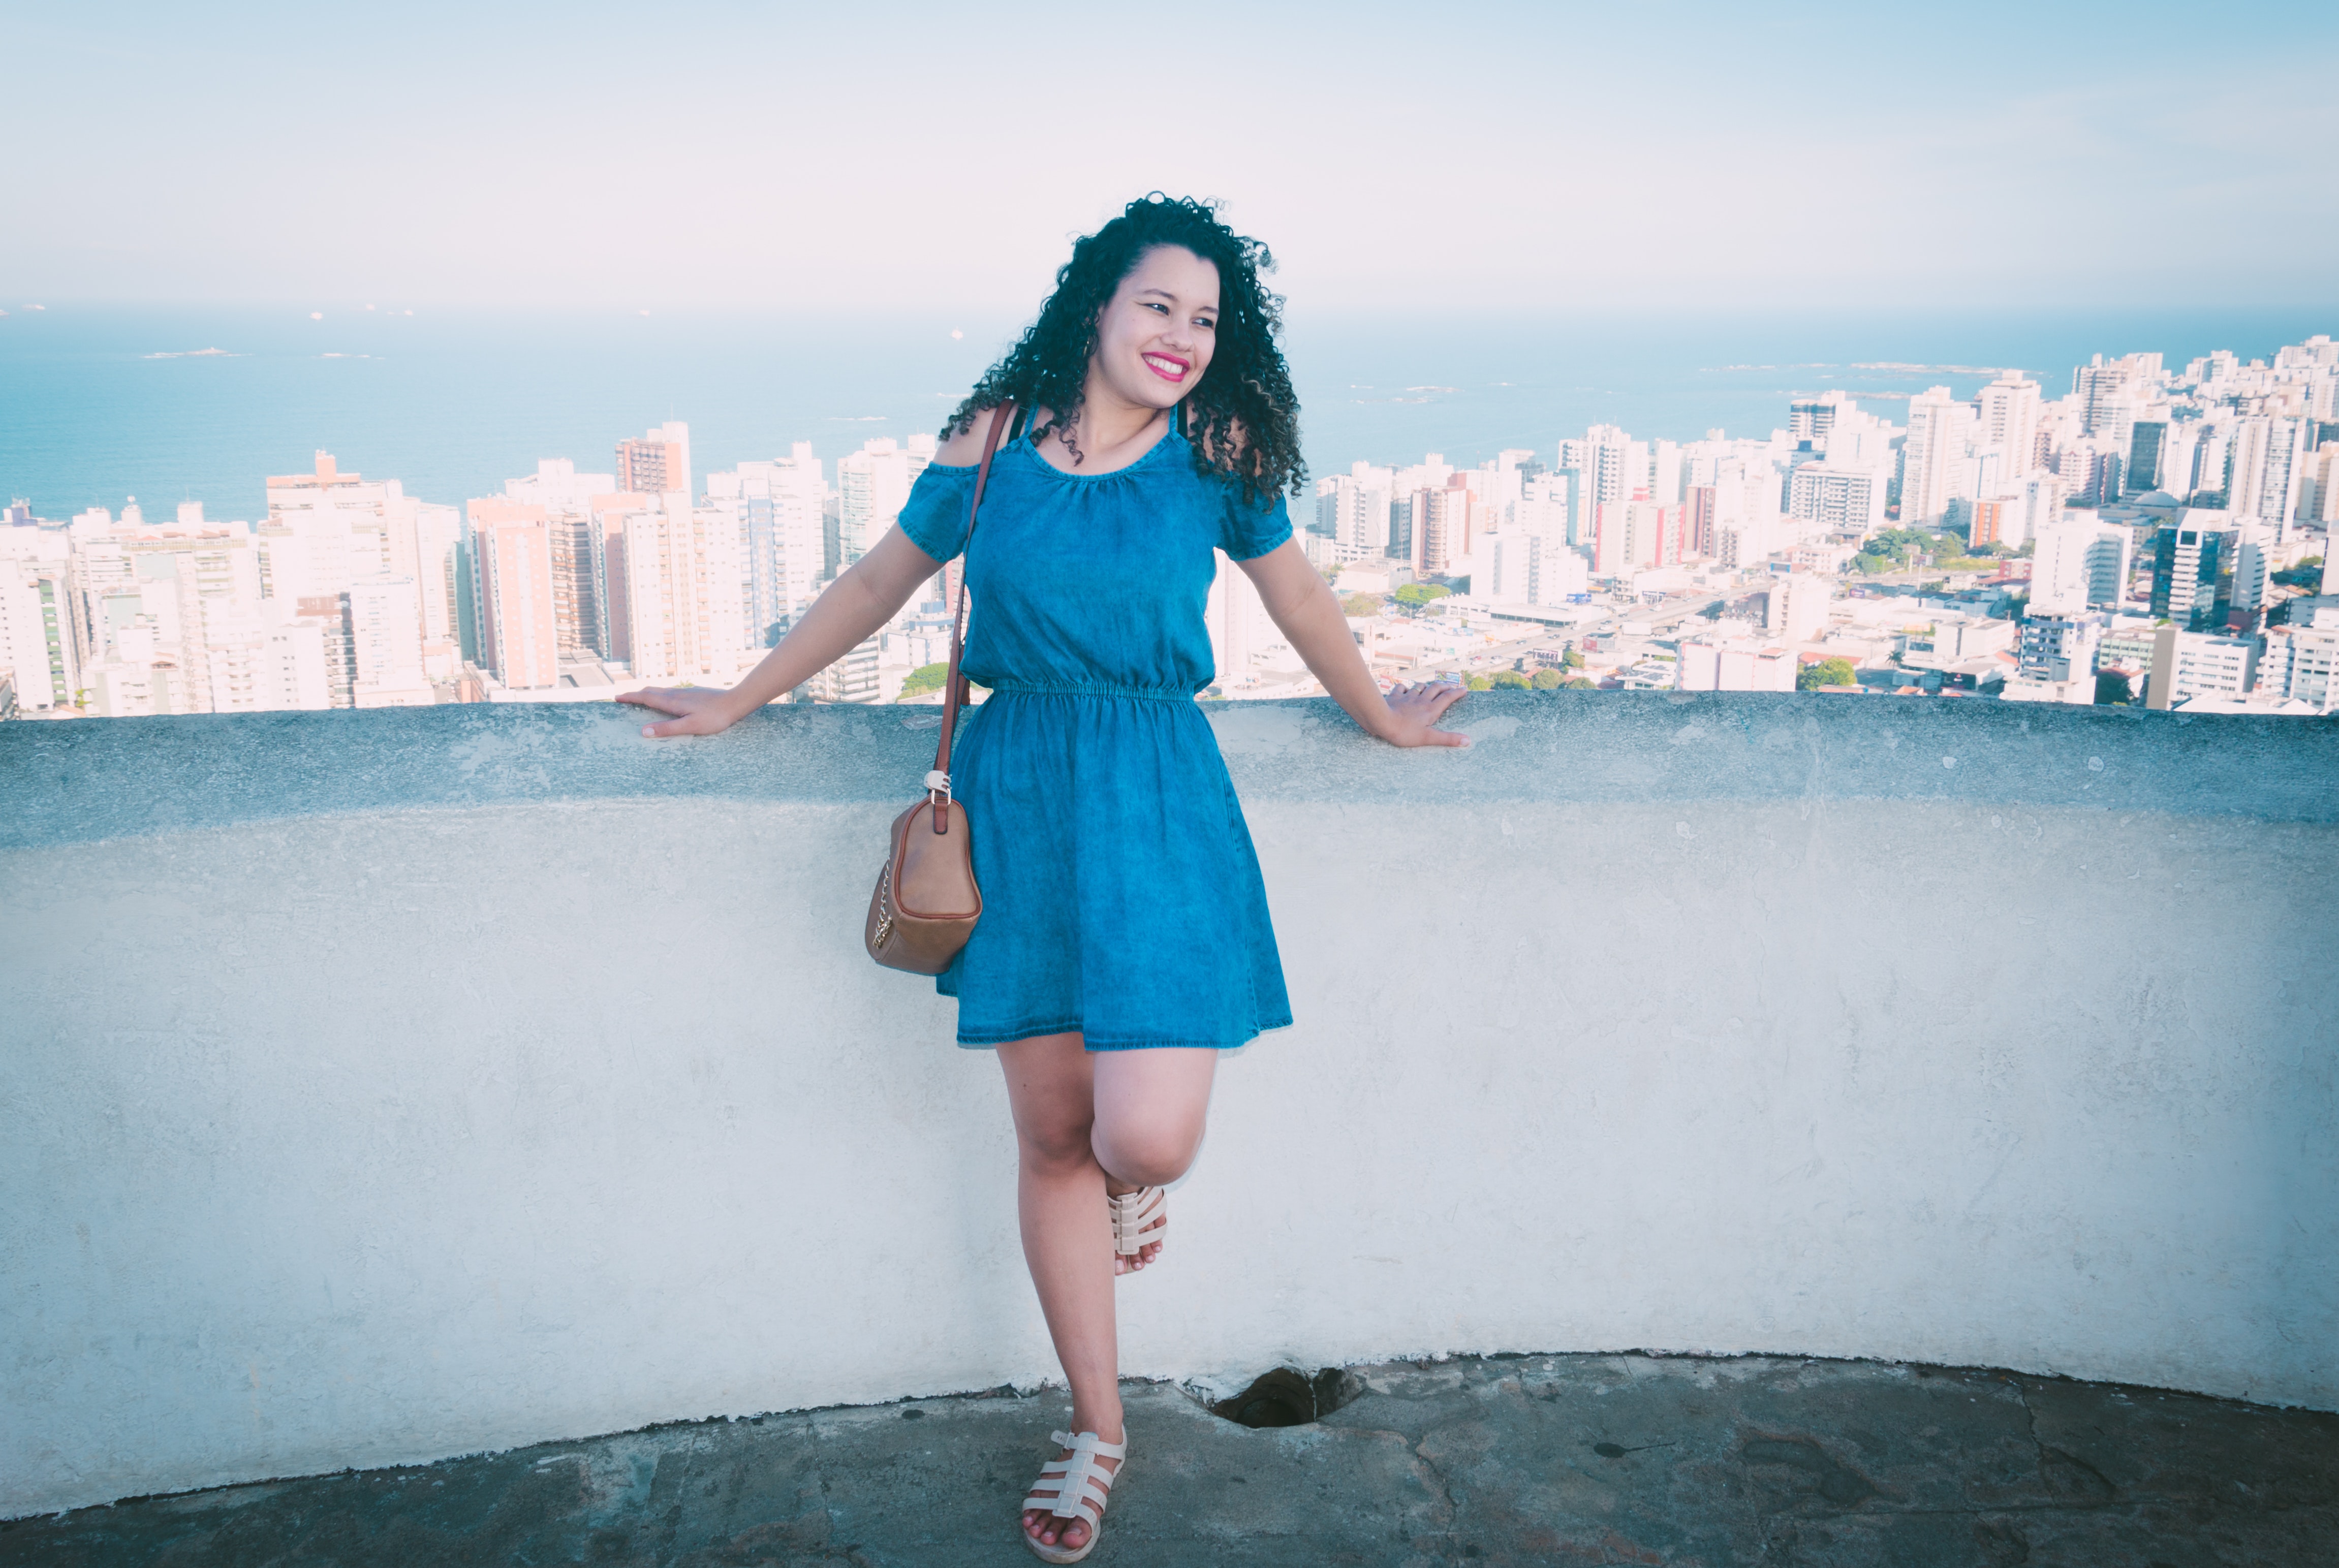
blue, photograph, clothing, turquoise, green, beauty, dress, aqua, fashion, shoulder, sky, pink, leg, electric blue, photo shoot, footwear, photography, joint, summer, fun, fashion design, waist, model, shoe, human leg, fashion model, long hair, vintage clothing, fashion accessory, black hair, knee, style, street fashion, little black dress, flash photography, thigh